Harry A. Marmer

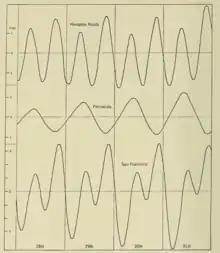
Diagram illustrating the three types of tide. Top: Semidaily; Middle: Daily; Bottom: Mixed. From "Tidal Datum Planes"

Leaving the real estate company, Marmer accepted a position as a mathematician with the United States Coast and Geodetic Survey's Division of Tides and Currents in 1907. He became Chief Tidal Mathematician and Chief of the Section of Field Work of the division. In 1920, he became assistant chief of the Division of Tides and Currents, a post he held until his retirement. He returned to Rutgers to earn a master's degree, which he received in 1931.